Lucky Chan-sil

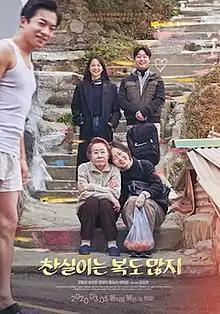
Theatrical release poster

Lucky Chan-sil is a 2019 South Korean fantasy romance film written and directed by Kim Cho-hee. It stars Kang Mal-geum in the title role, alongside Youn Yuh-jung, Kim Young-min, Yoon Seung-ah and Bae Yoo-ram. The film was released in theaters on March 5, 2020.